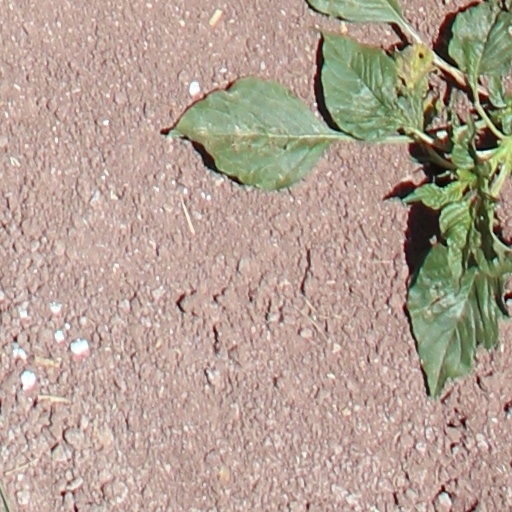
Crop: wheat